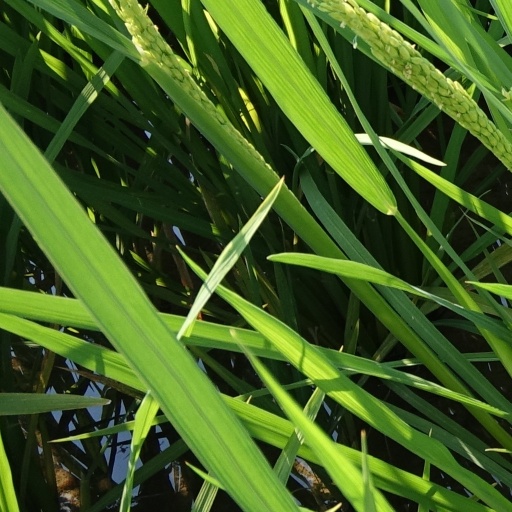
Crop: rice